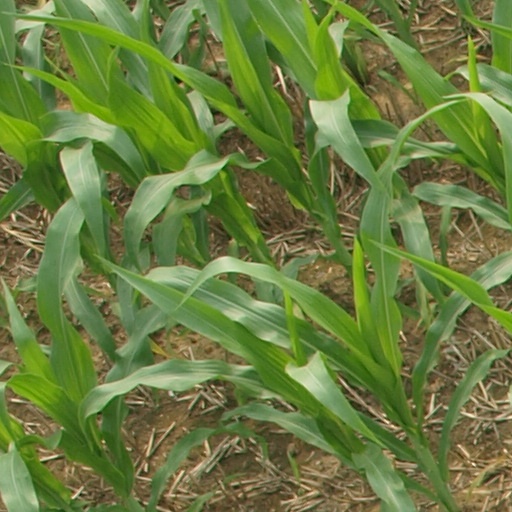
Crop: maize; corn